Johnny the Giant Killer

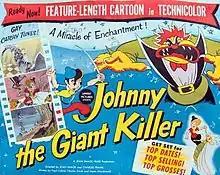
The poster art for the U.S. theatrical premiere of Johnny the Giant Killer

Johnny the Giant Killer aka Johnny vs the Giant or Johnny Little and the Giant is a 1950 French fantasy animated film directed by Jean Image. The film was made in 1 years with a very small crew. The first feature-length animated film made in France, the work's music was composed by René Cloërec.